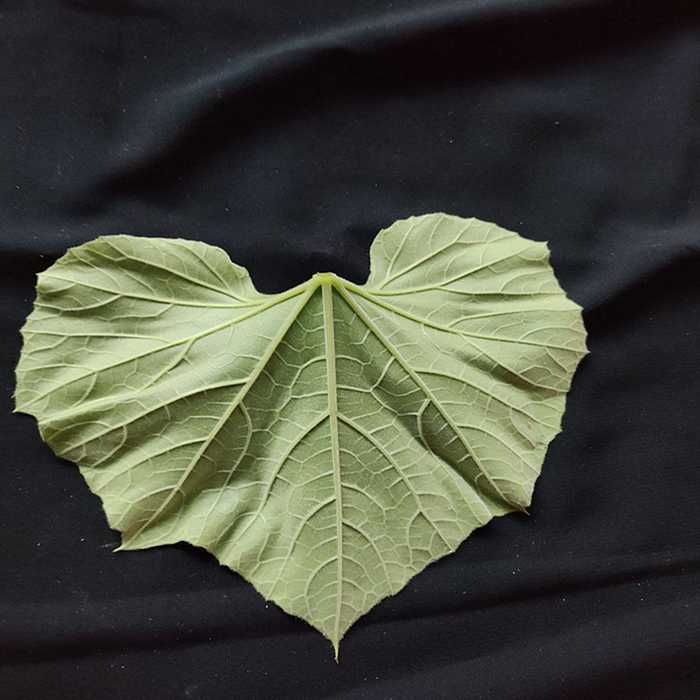
Plant: Bottle gourd
Label: Fresh leaf